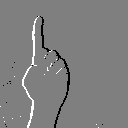
ASL letter: z